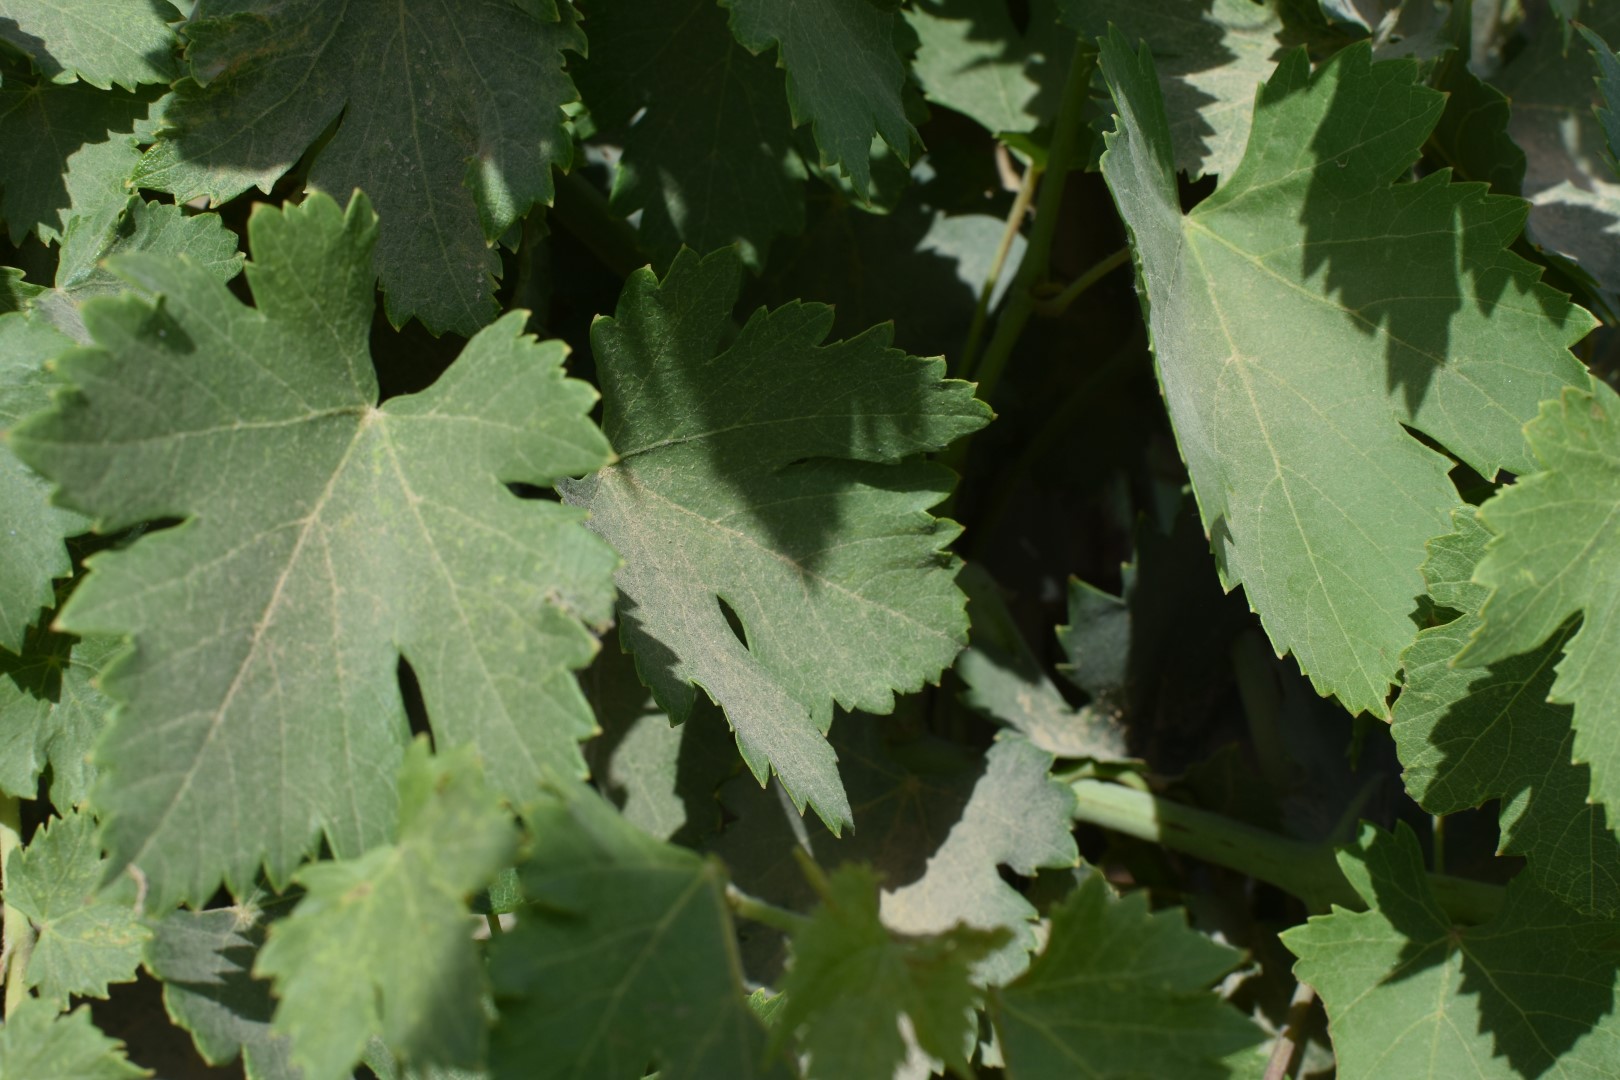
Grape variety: Halawani